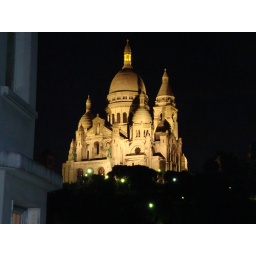
This is the view from my bedroom window of the Sacre Cur in Montmartre, France